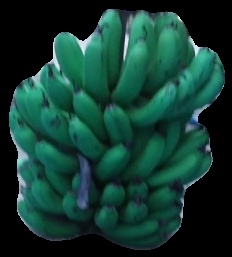
Variety: pachbale
Grade: grade2